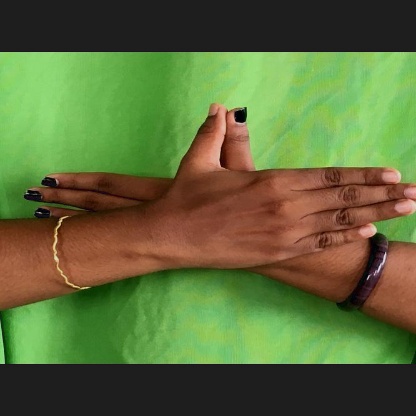
Mudra: Garuda